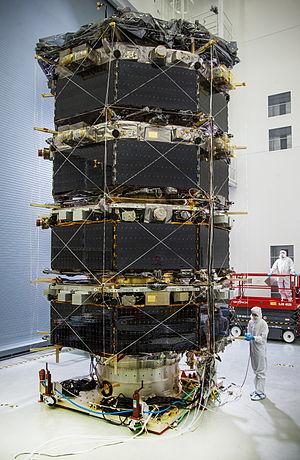
Les quatre satellites MMS de la NASA assemblés avant des tests de vibration
Cette page présente la chronologie des événements qui se sont produits durant l'année 2015 dans le domaine de l'astronautique.
Magnetospheric Multiscale mission ou MMS est une mission spatiale de la NASA chargée d'étudier la magnétosphère de la Terre lancée le 13 mars 2015 et est la quatrième mission de la NASA dans le cadre de son programme d'étude des relations Soleil-Terre. MMS utilise quatre satellites identiques volant en formation placés sur des orbites terrestres hautes. Les instruments scientifiques embarqués doivent recueillir des données permettant de reconstituer la structure et la dynamique des régions où se produisent les reconnexions magnétiques. Ils doivent en particulier mesurer l'accélération des particules énergétiques et les turbulences. La mission comprend deux phases d'une durée totale de deux ans pour étudier ce phénomène in situ d'abord dans la région où le vent solaire vient se heurter au champ magnétique terrestre puis, dans la région située à l'opposé par rapport à la Terre, dans la queue de la magnétosphère.